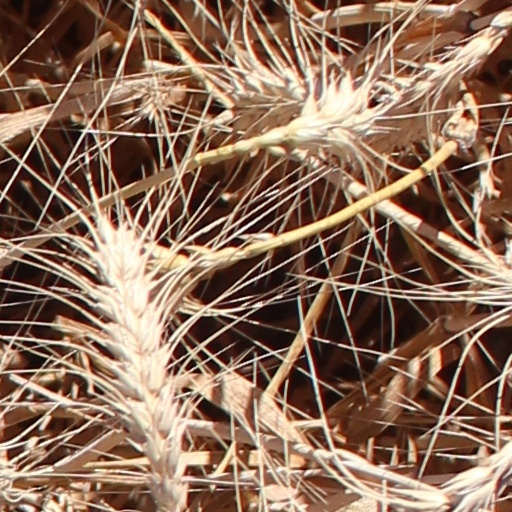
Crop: wheat